Joseph R. Volpicelli

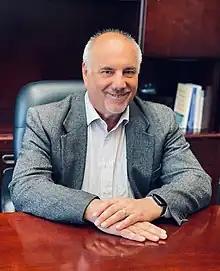

Joseph R. Volpicelli (born June 25, 1953) is an American psychiatrist, research scientist, medical academic, and expert in the treatment of addictive disorders. He is professor emeritus, Perelman School of Medicine at the University of Pennsylvania. He is board certified in neurology, psychiatry and addiction psychiatry. He currently is medical director at Volpicelli Center, an out-patient addiction treatment facility in Plymouth Meeting, Pennsylvania, as well as the executive director at Institute of Addiction Medicine, a non-profit research entity also in Plymouth Meeting, Pennsylvania.